Francis Wrangham

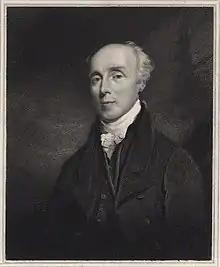
Francis Wrangham

Wrangham was born on 11 June 1769 at Raysthorpe, near Malton, Yorkshire, the son of George Wrangham (1741-1791), a prosperous farmer, and his wife Ann Fallowfield, who died in childbirth. He attended Hull Grammar School and took honours at Cambridge, studying first at Magdalene College and afterwards at Trinity Hall.